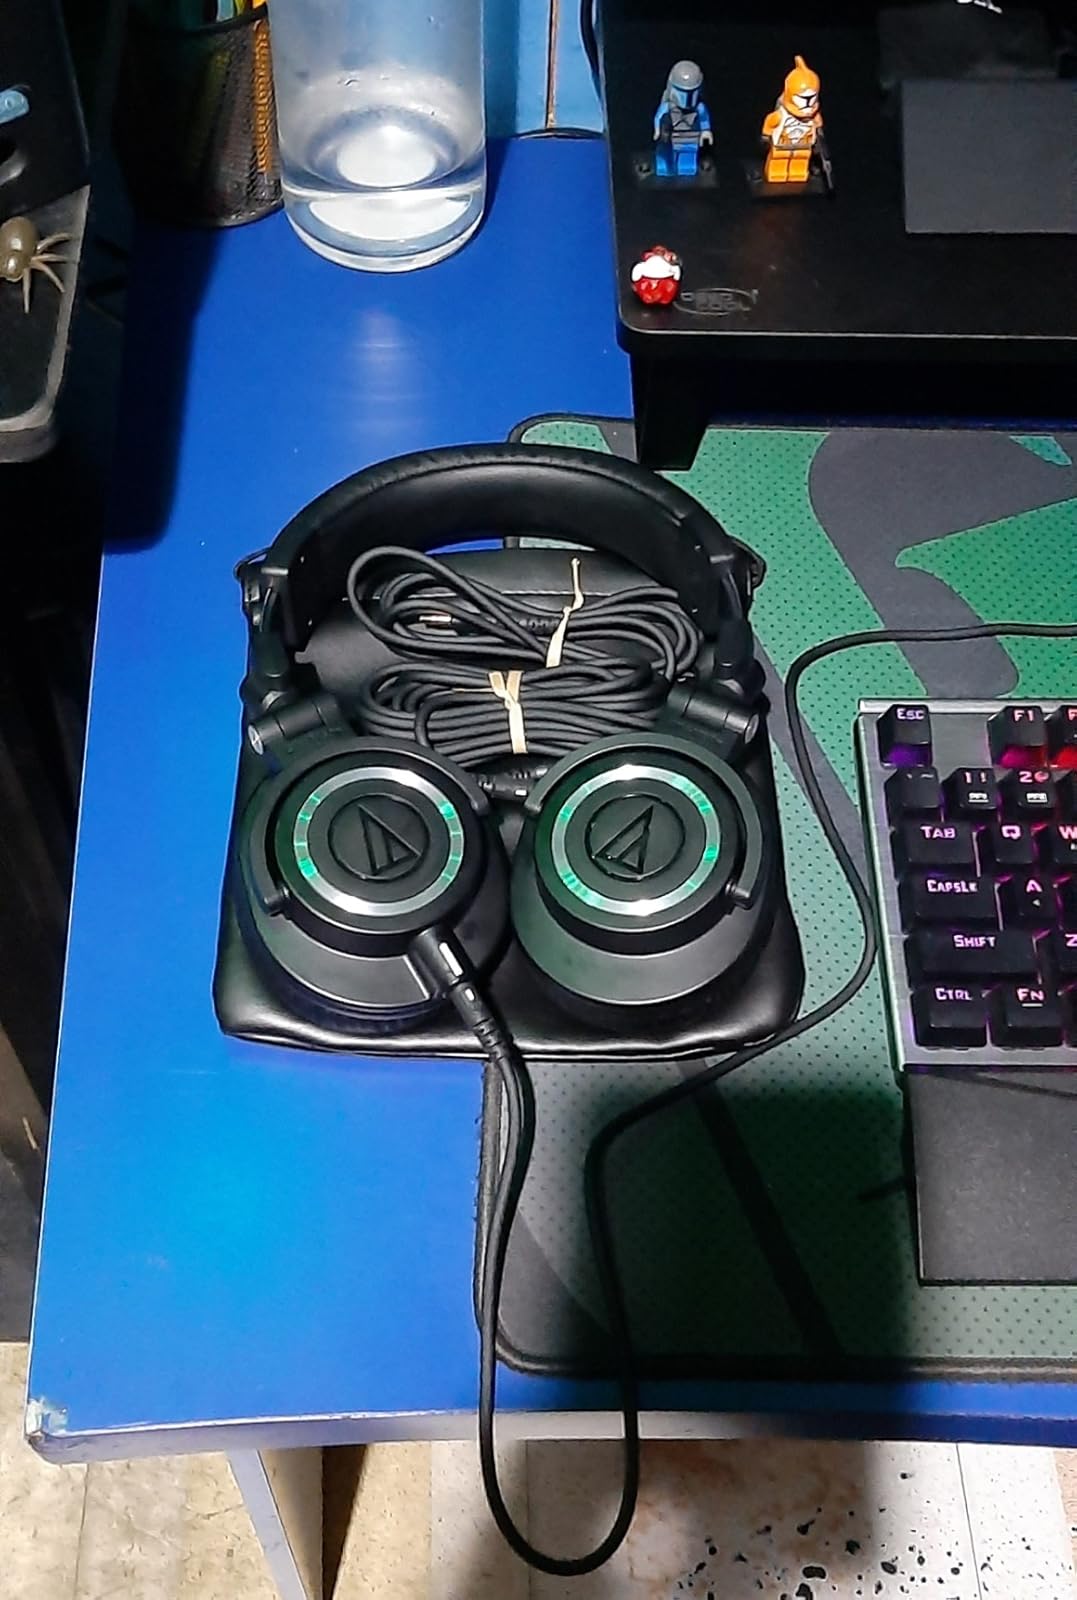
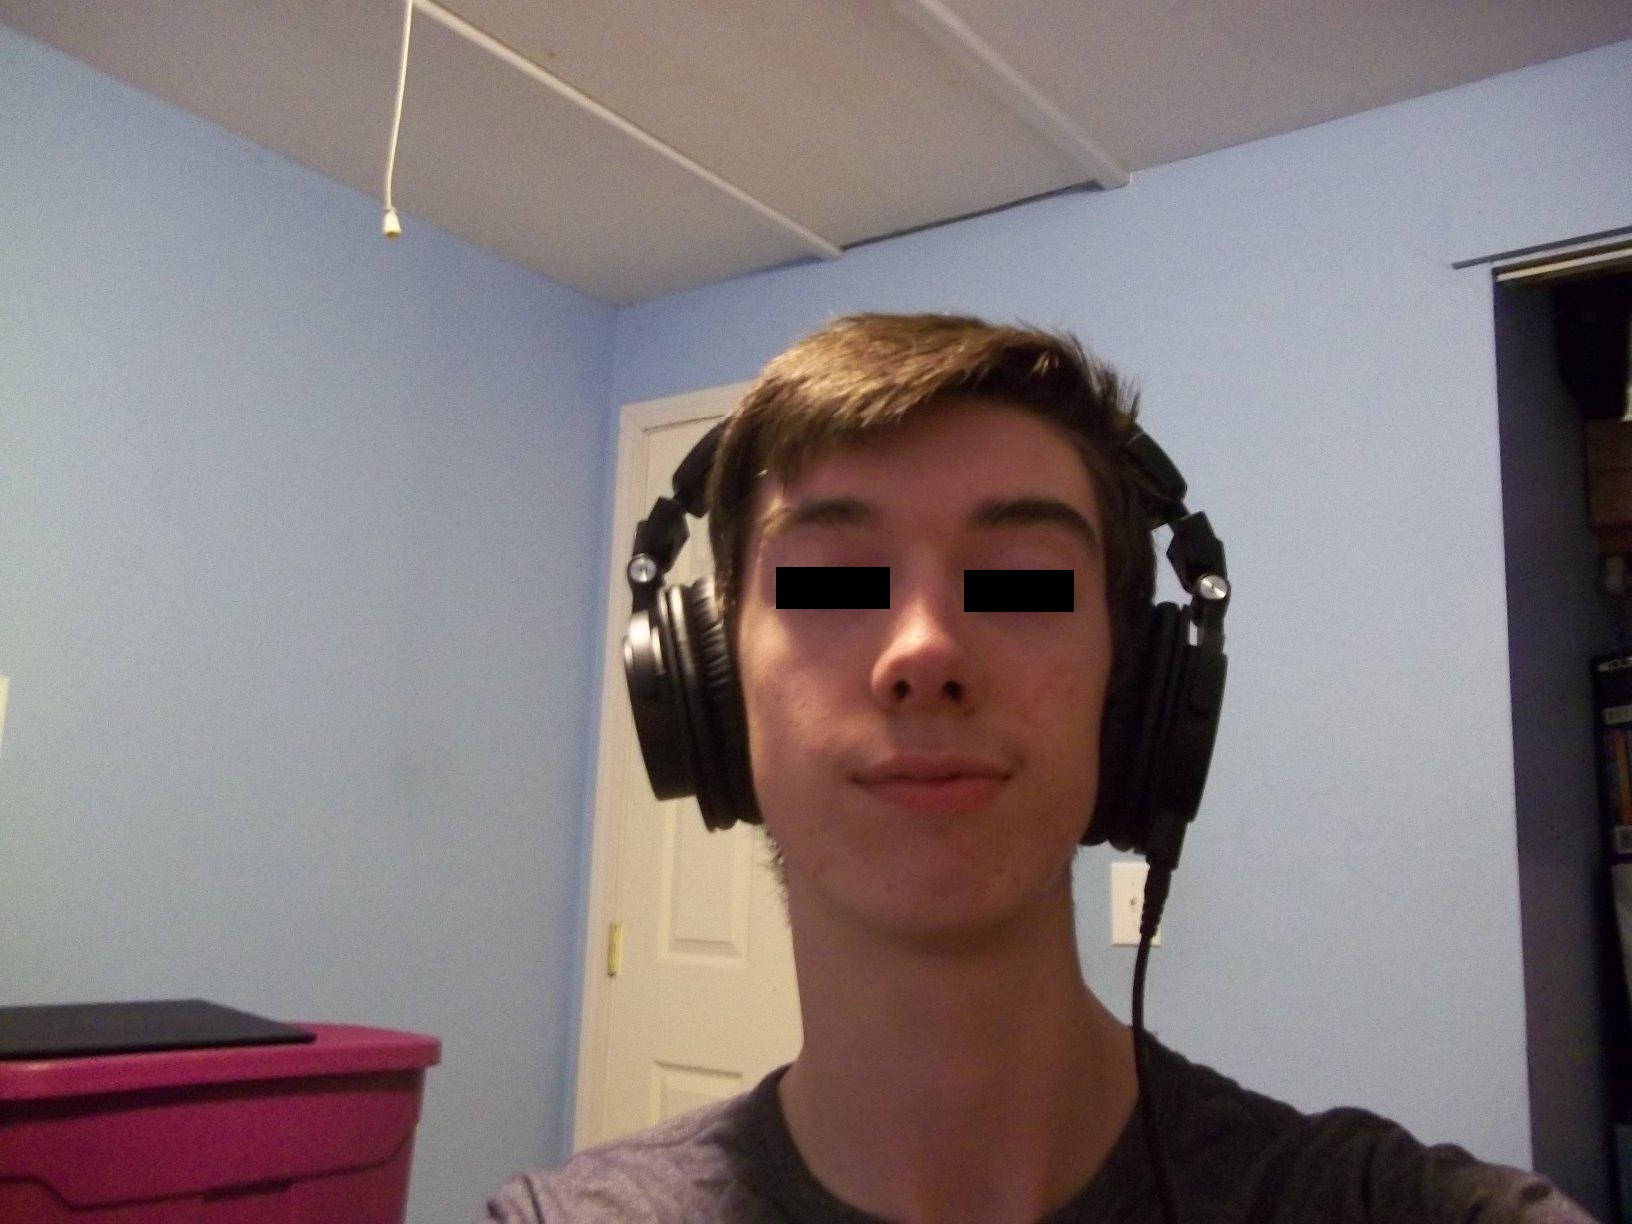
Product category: headphones
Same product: yes